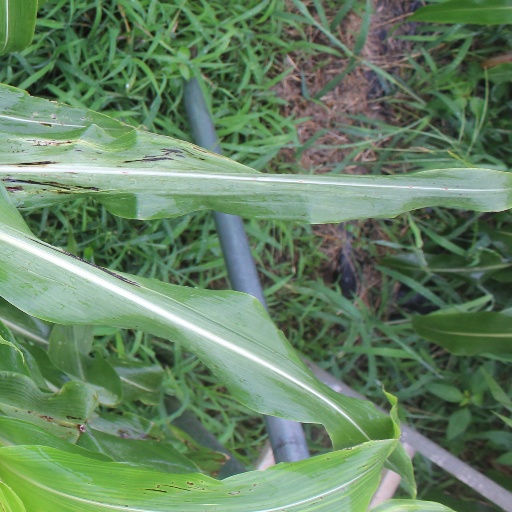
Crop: sorghum